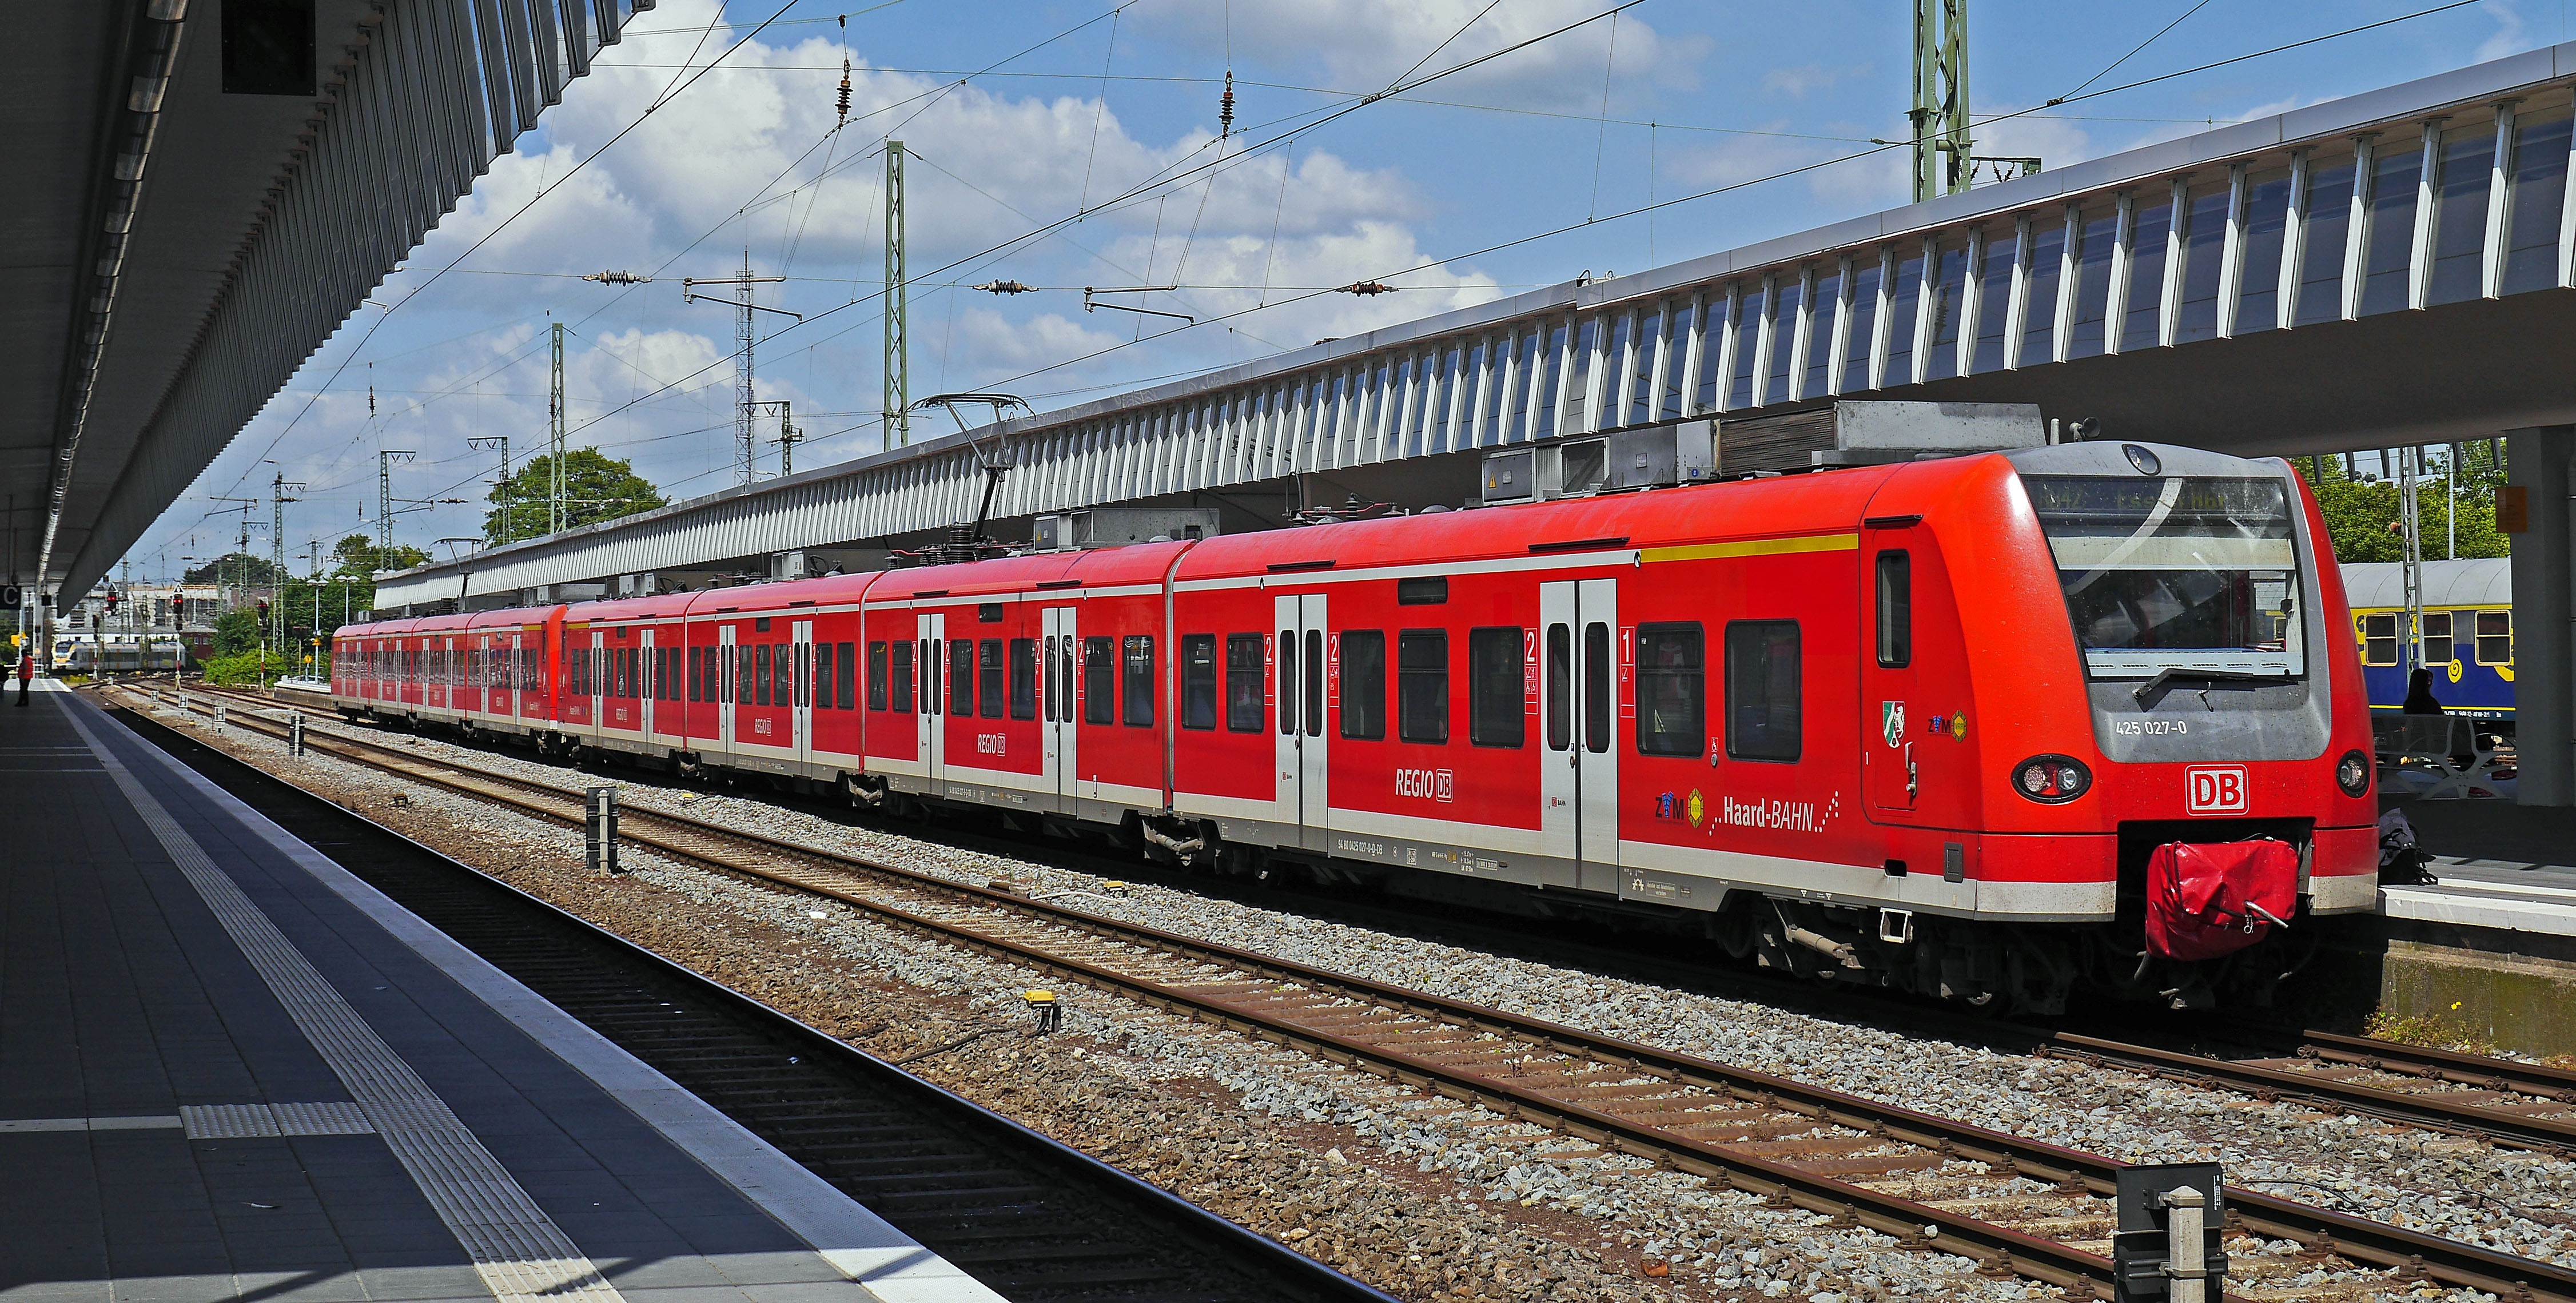
track, railway, train, travel, transport, vehicle, train station, platform, electricity, public transport, tracks, locomotive, passengers, hub, connection, central station, passenger, pnv, db, rail transport, westfalen, s bahn, north rhine westphalia, hbf, munster, regional traffic, regional train, electrical multiple unit, land vehicle, dual hoist, br425, transfer station, track 14, deutsche bahn ag, rolling stock, metropolitan area, railroad car, passenger car, high speed rail